Viktor Kosenko

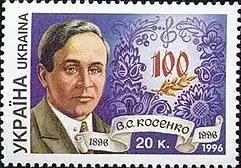
Kosenko, honored on a postage stamp of Ukraine issued in 1996.

Kosenko spent most of his life in Zhytomyr, living in poverty, to which he seemed largely indifferent. After being persuaded by the Soviet government of the time to share his living quarters with members of other families, and frequently bringing in people from the streets to whom he gave food and money, he was given a small three-room apartment on the second floor of an old building at Mikhaila street in Kyiv, to where they all moved thanks to his wife's insistent requests to the Soviet Ukrainian Government in order to recognize Kosenko's efforts in popularizing genuine Ukrainian national music. Finally in 1938, the sick Kosenko was personally awarded the Order of the Red Banner of Labour by the first secretary of the Communist Party of Ukraine, Nikita Khrushchev.